Dead or Alive Ultimate

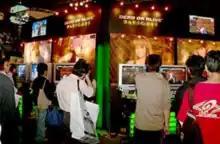
"Dead or Alive Ultimate" promo booth at the Tokyo Game Show 2004

In 2004, after the release of "Dead or Alive 3", Team Ninja once again remade "Dead or Alive 2", this time for the Xbox system. In the planning stages, this new game was originally named "Dead or Alive Online" for its addition of online support. On January 14, it was renamed to "Dead or Alive Ultimate" and promised fresh content, additional characters, re-recorded voiceovers, most notably Kasumi, which was now voiced by Houko Kuwashima, and an upgraded version of the original "Dead or Alive" for the Sega Saturn. According to Tecmo, the name change was due to the opinion that ""Ultimate" would more accurately describe the feeling players feel upon experiences with the game"".